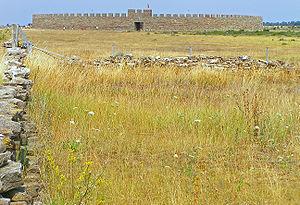
Le Paysage agricole du sud d'Öland est un site suédois inscrit au patrimoine culturel de L'UNESCO depuis 2000. Il couvre l'alvar de Stora Alvaret situé sur l'île d'Öland. Le site est classé du fait de son occupation continue depuis l'âge de la pierre et les adaptations des populations aux contraintes du paysage. En outre, l'alvar, une formation calcaire qui s'étale sur 260 km², présente un grand intérêt biologique en raison de la présence de nombreuses orchidées, de la potentille ligneuse, et de l'hélianthème d'Öland.